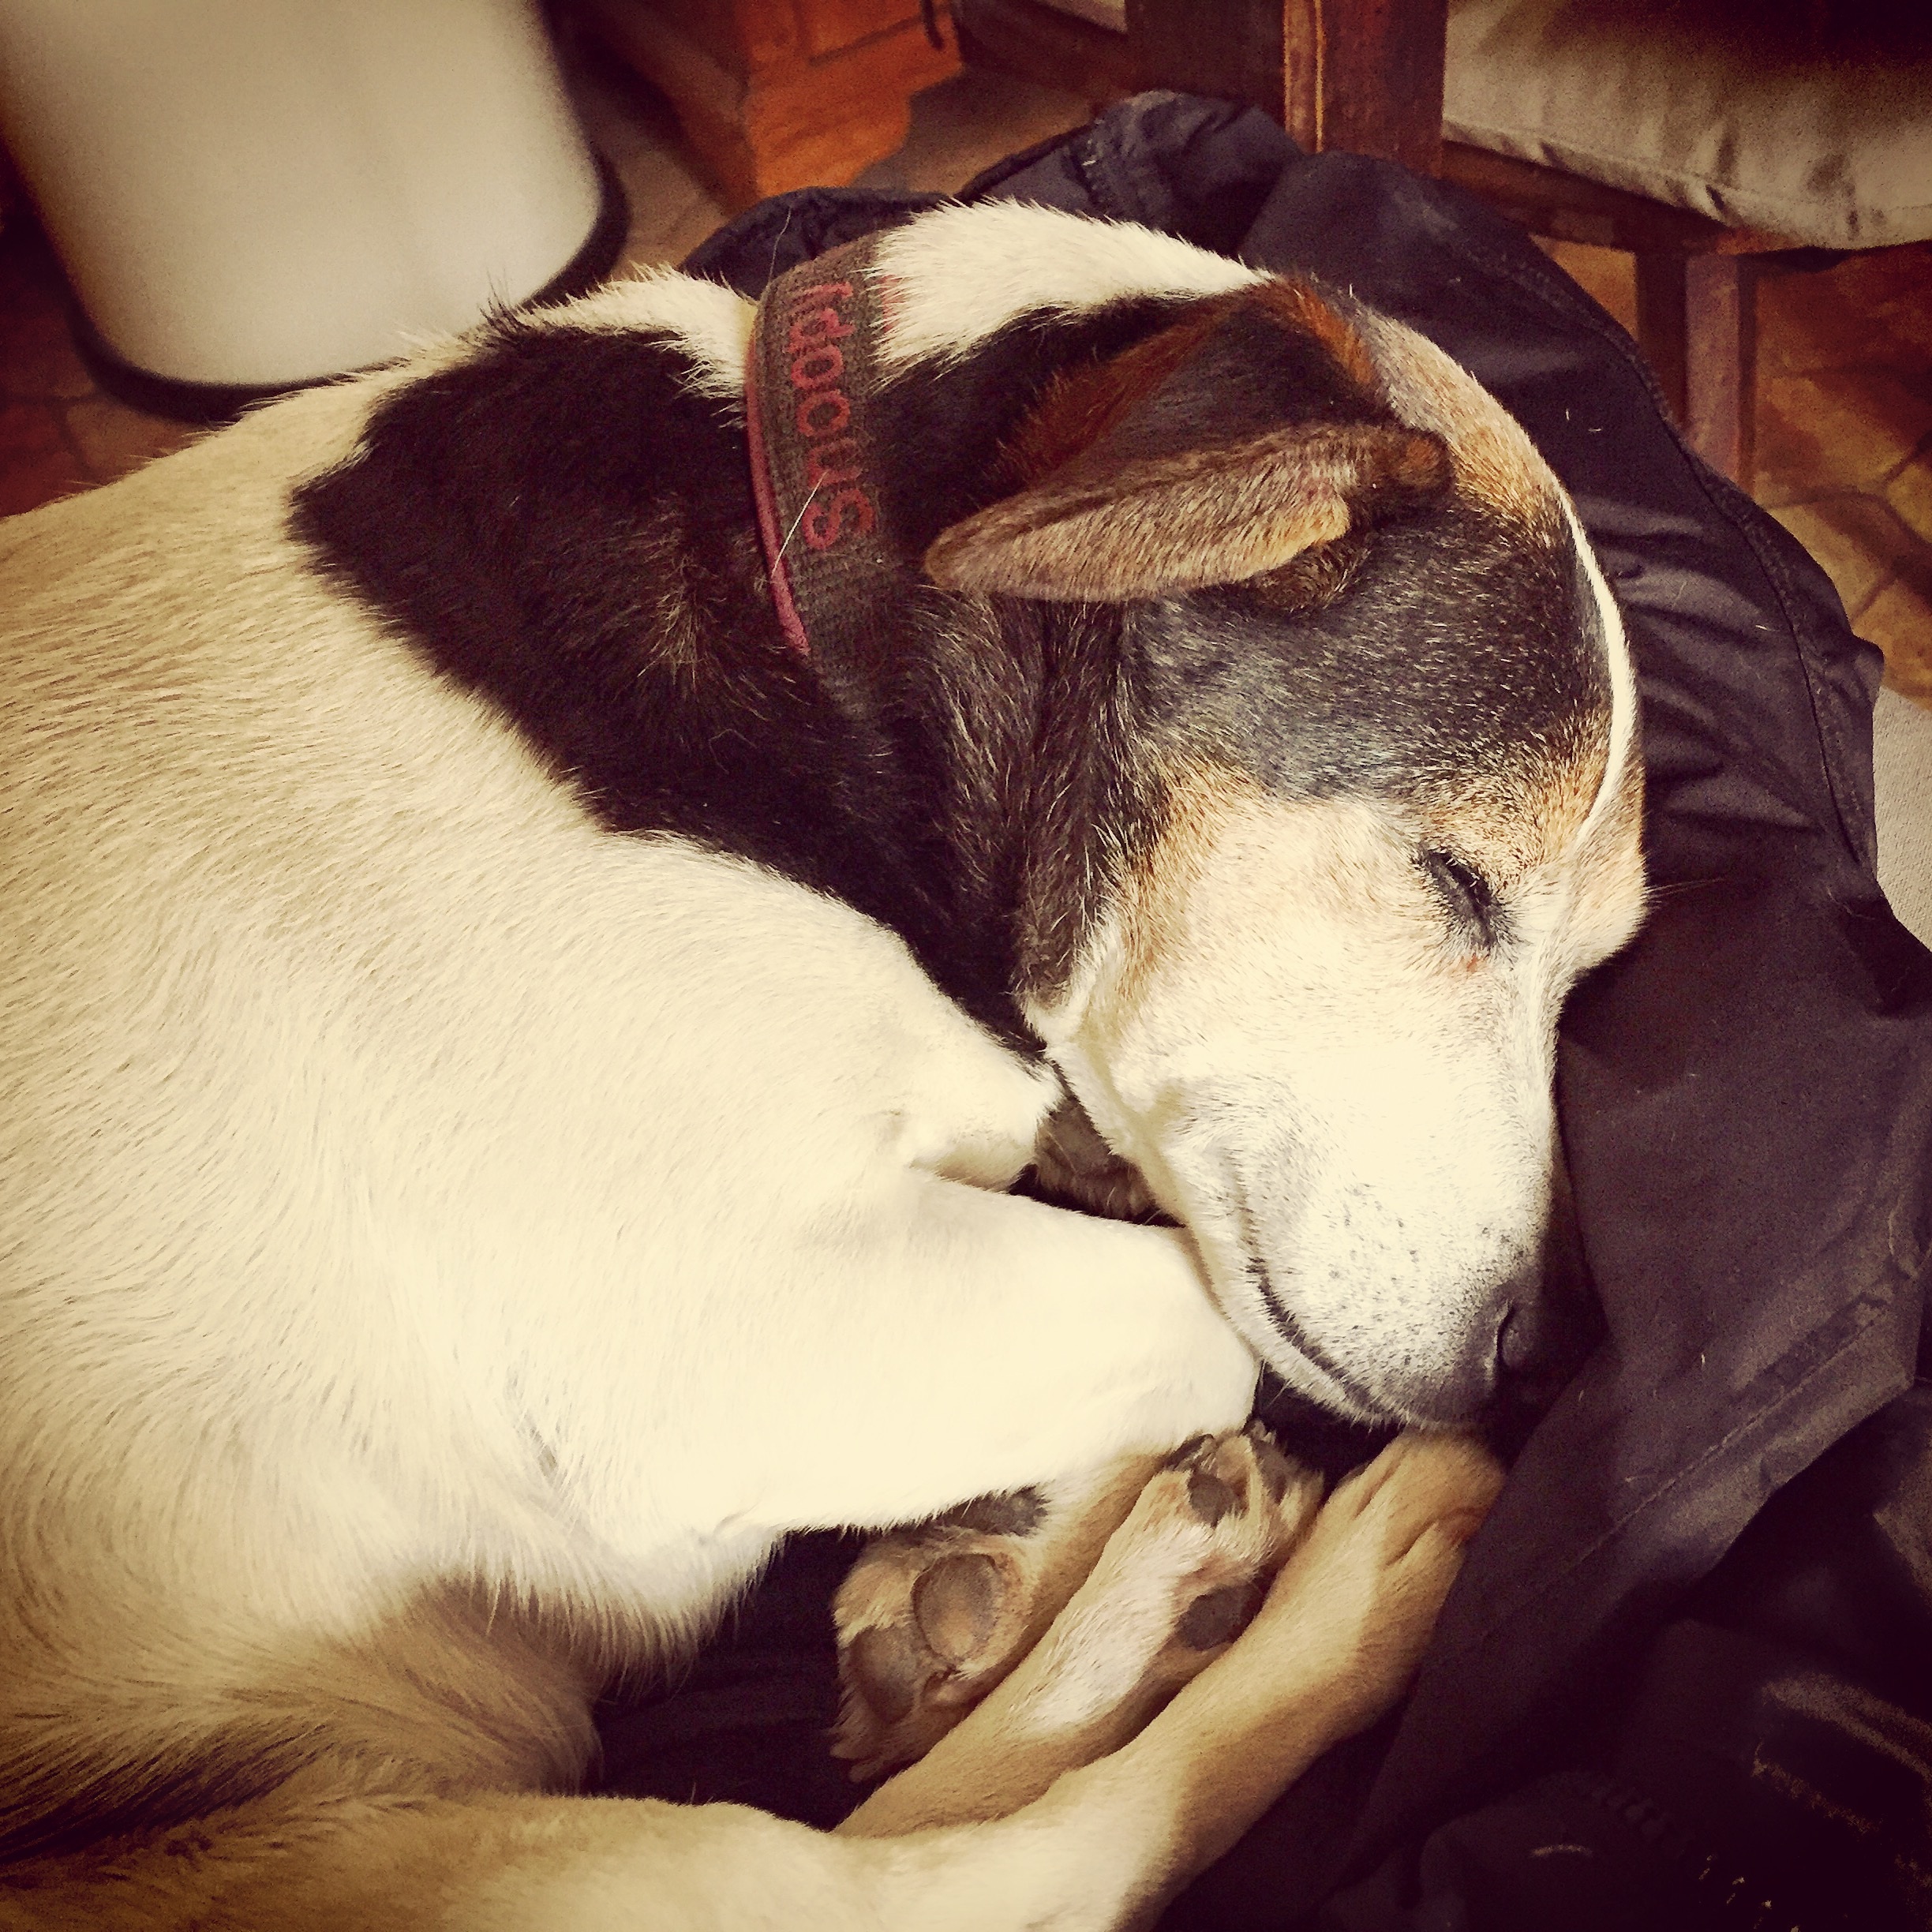
dog, animal, pet, fur, mammal, close up, nose, eye, head, skin, image, organ, interaction, small dog, jack russell, dog like mammal, human action